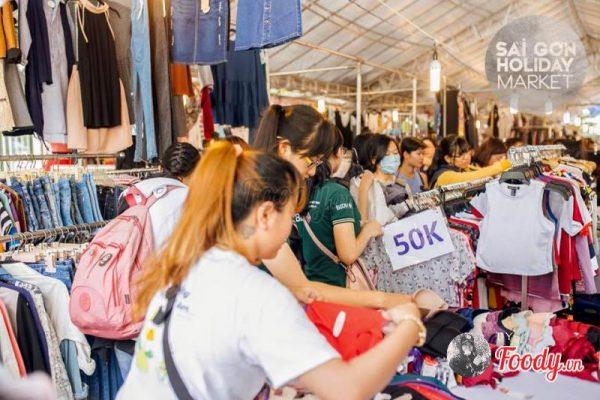
có nhiều mặt hàng quần áo xuất hiện ở trong cửa hàng